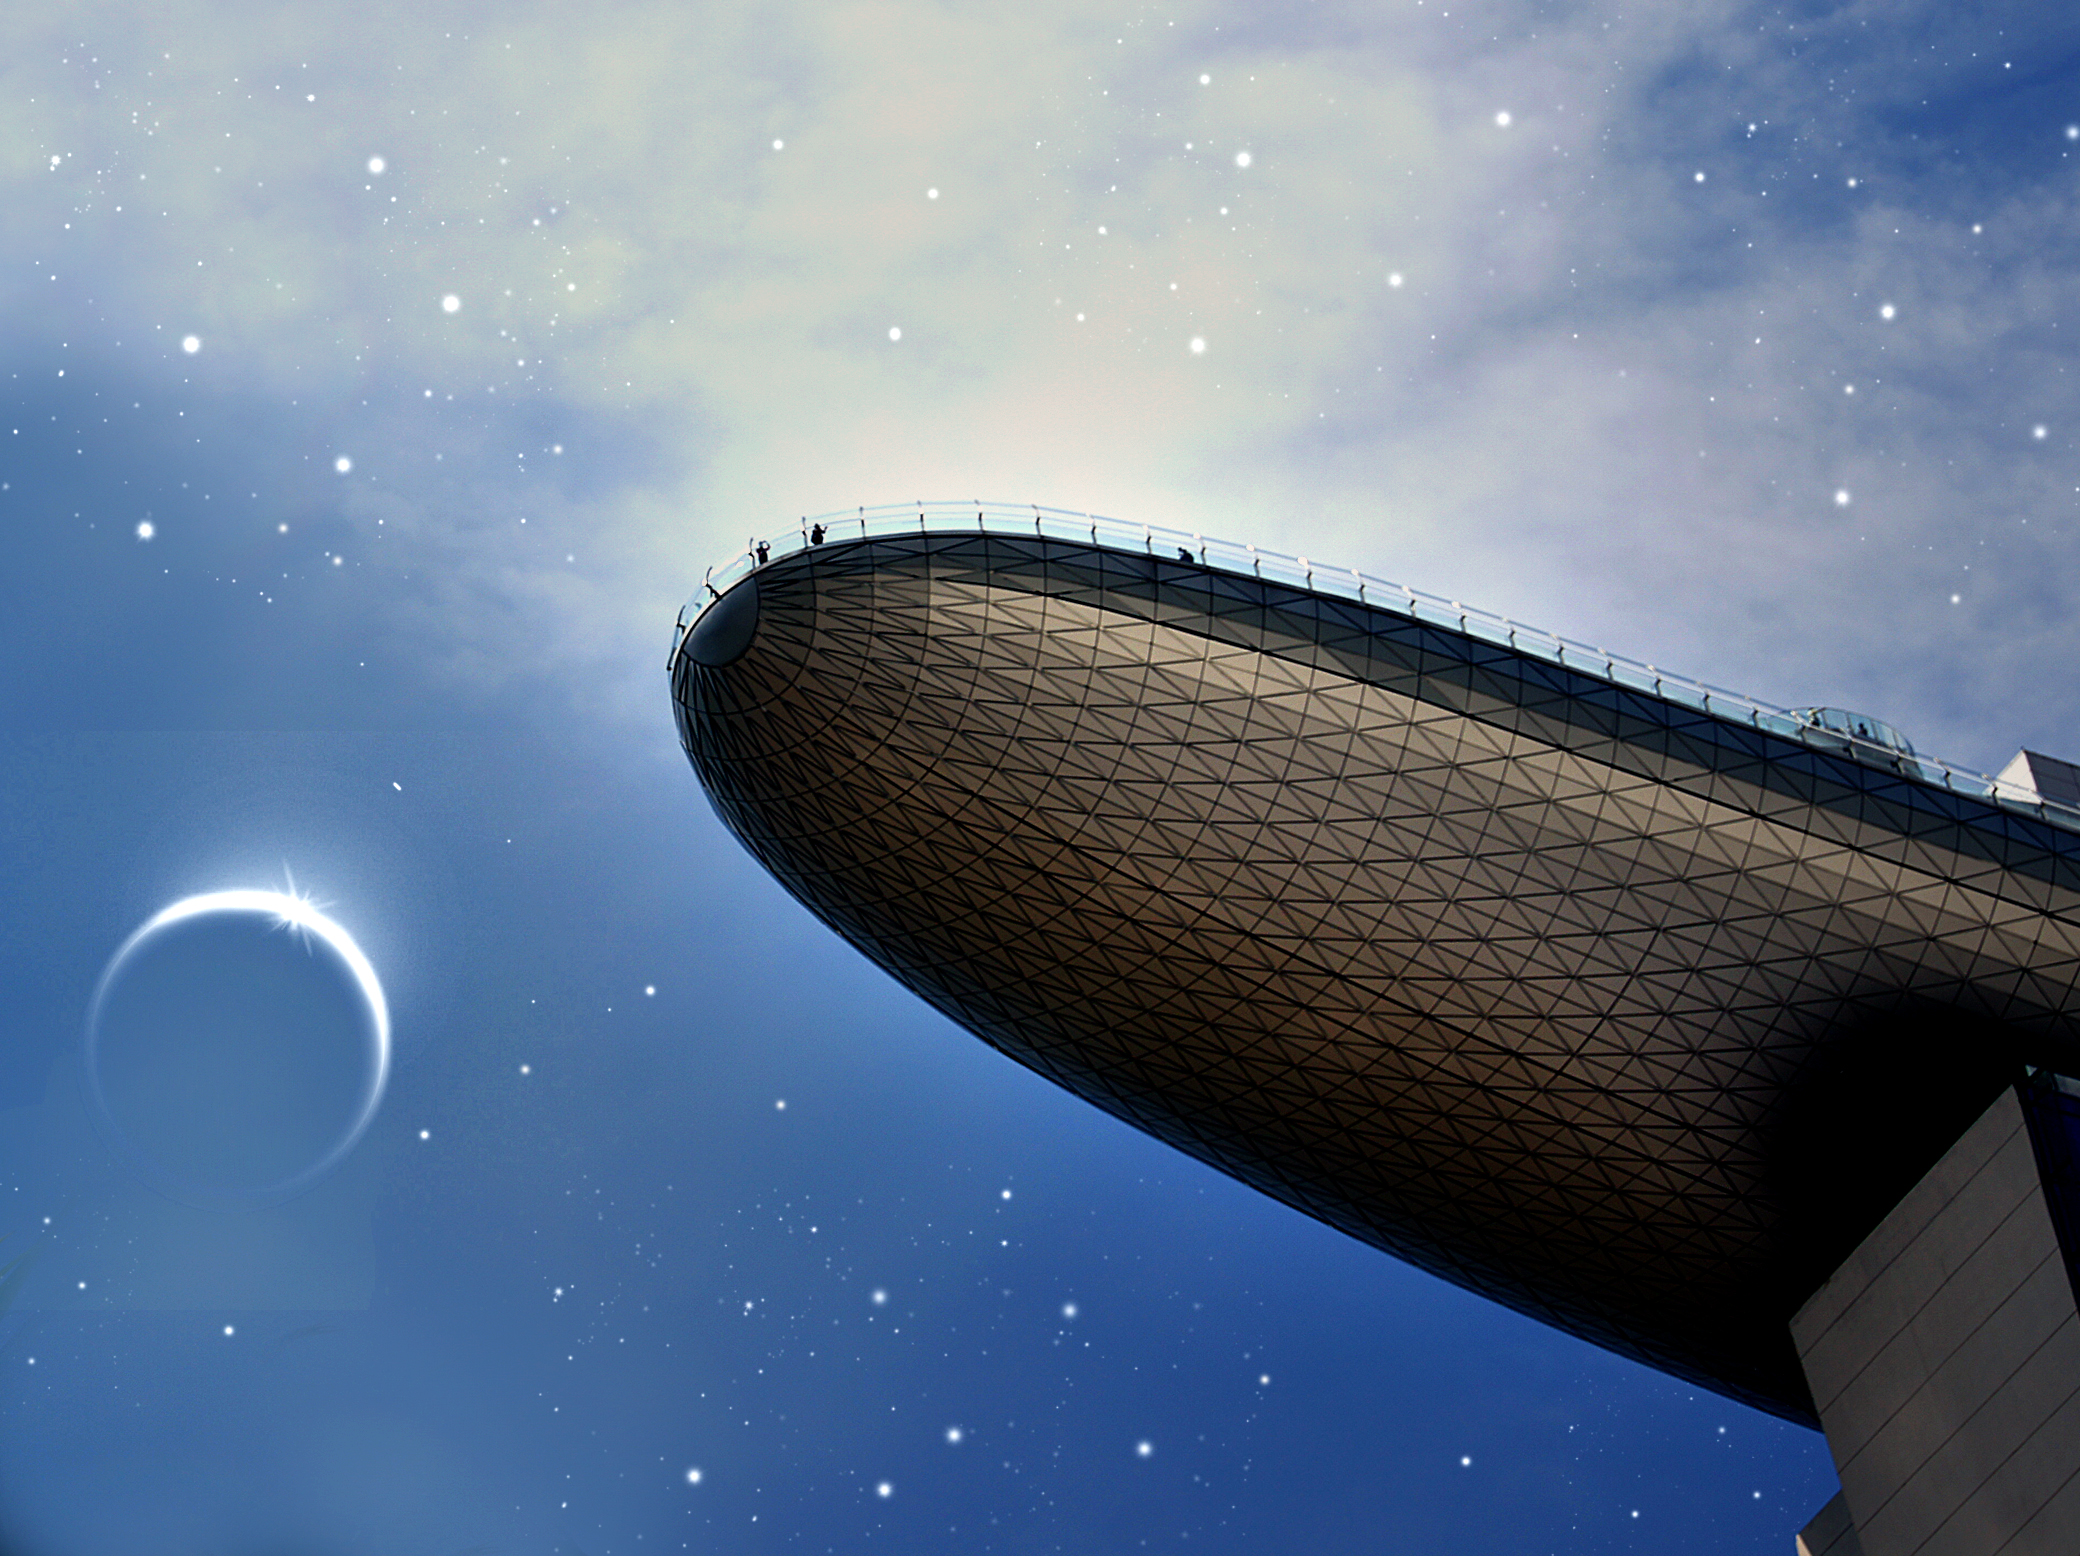
light, cloud, sky, sunlight, wave, atmosphere, reflection, vehicle, asia, blue, outer space, publicdomain, singapore, screenshot, astronomical object, atmosphere of earth, marinasandshotelsingapore